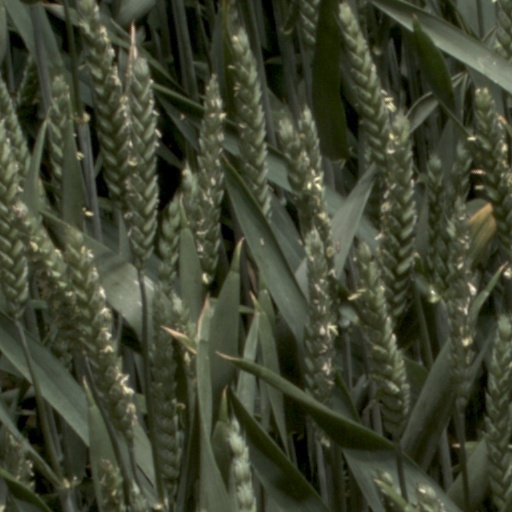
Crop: wheat